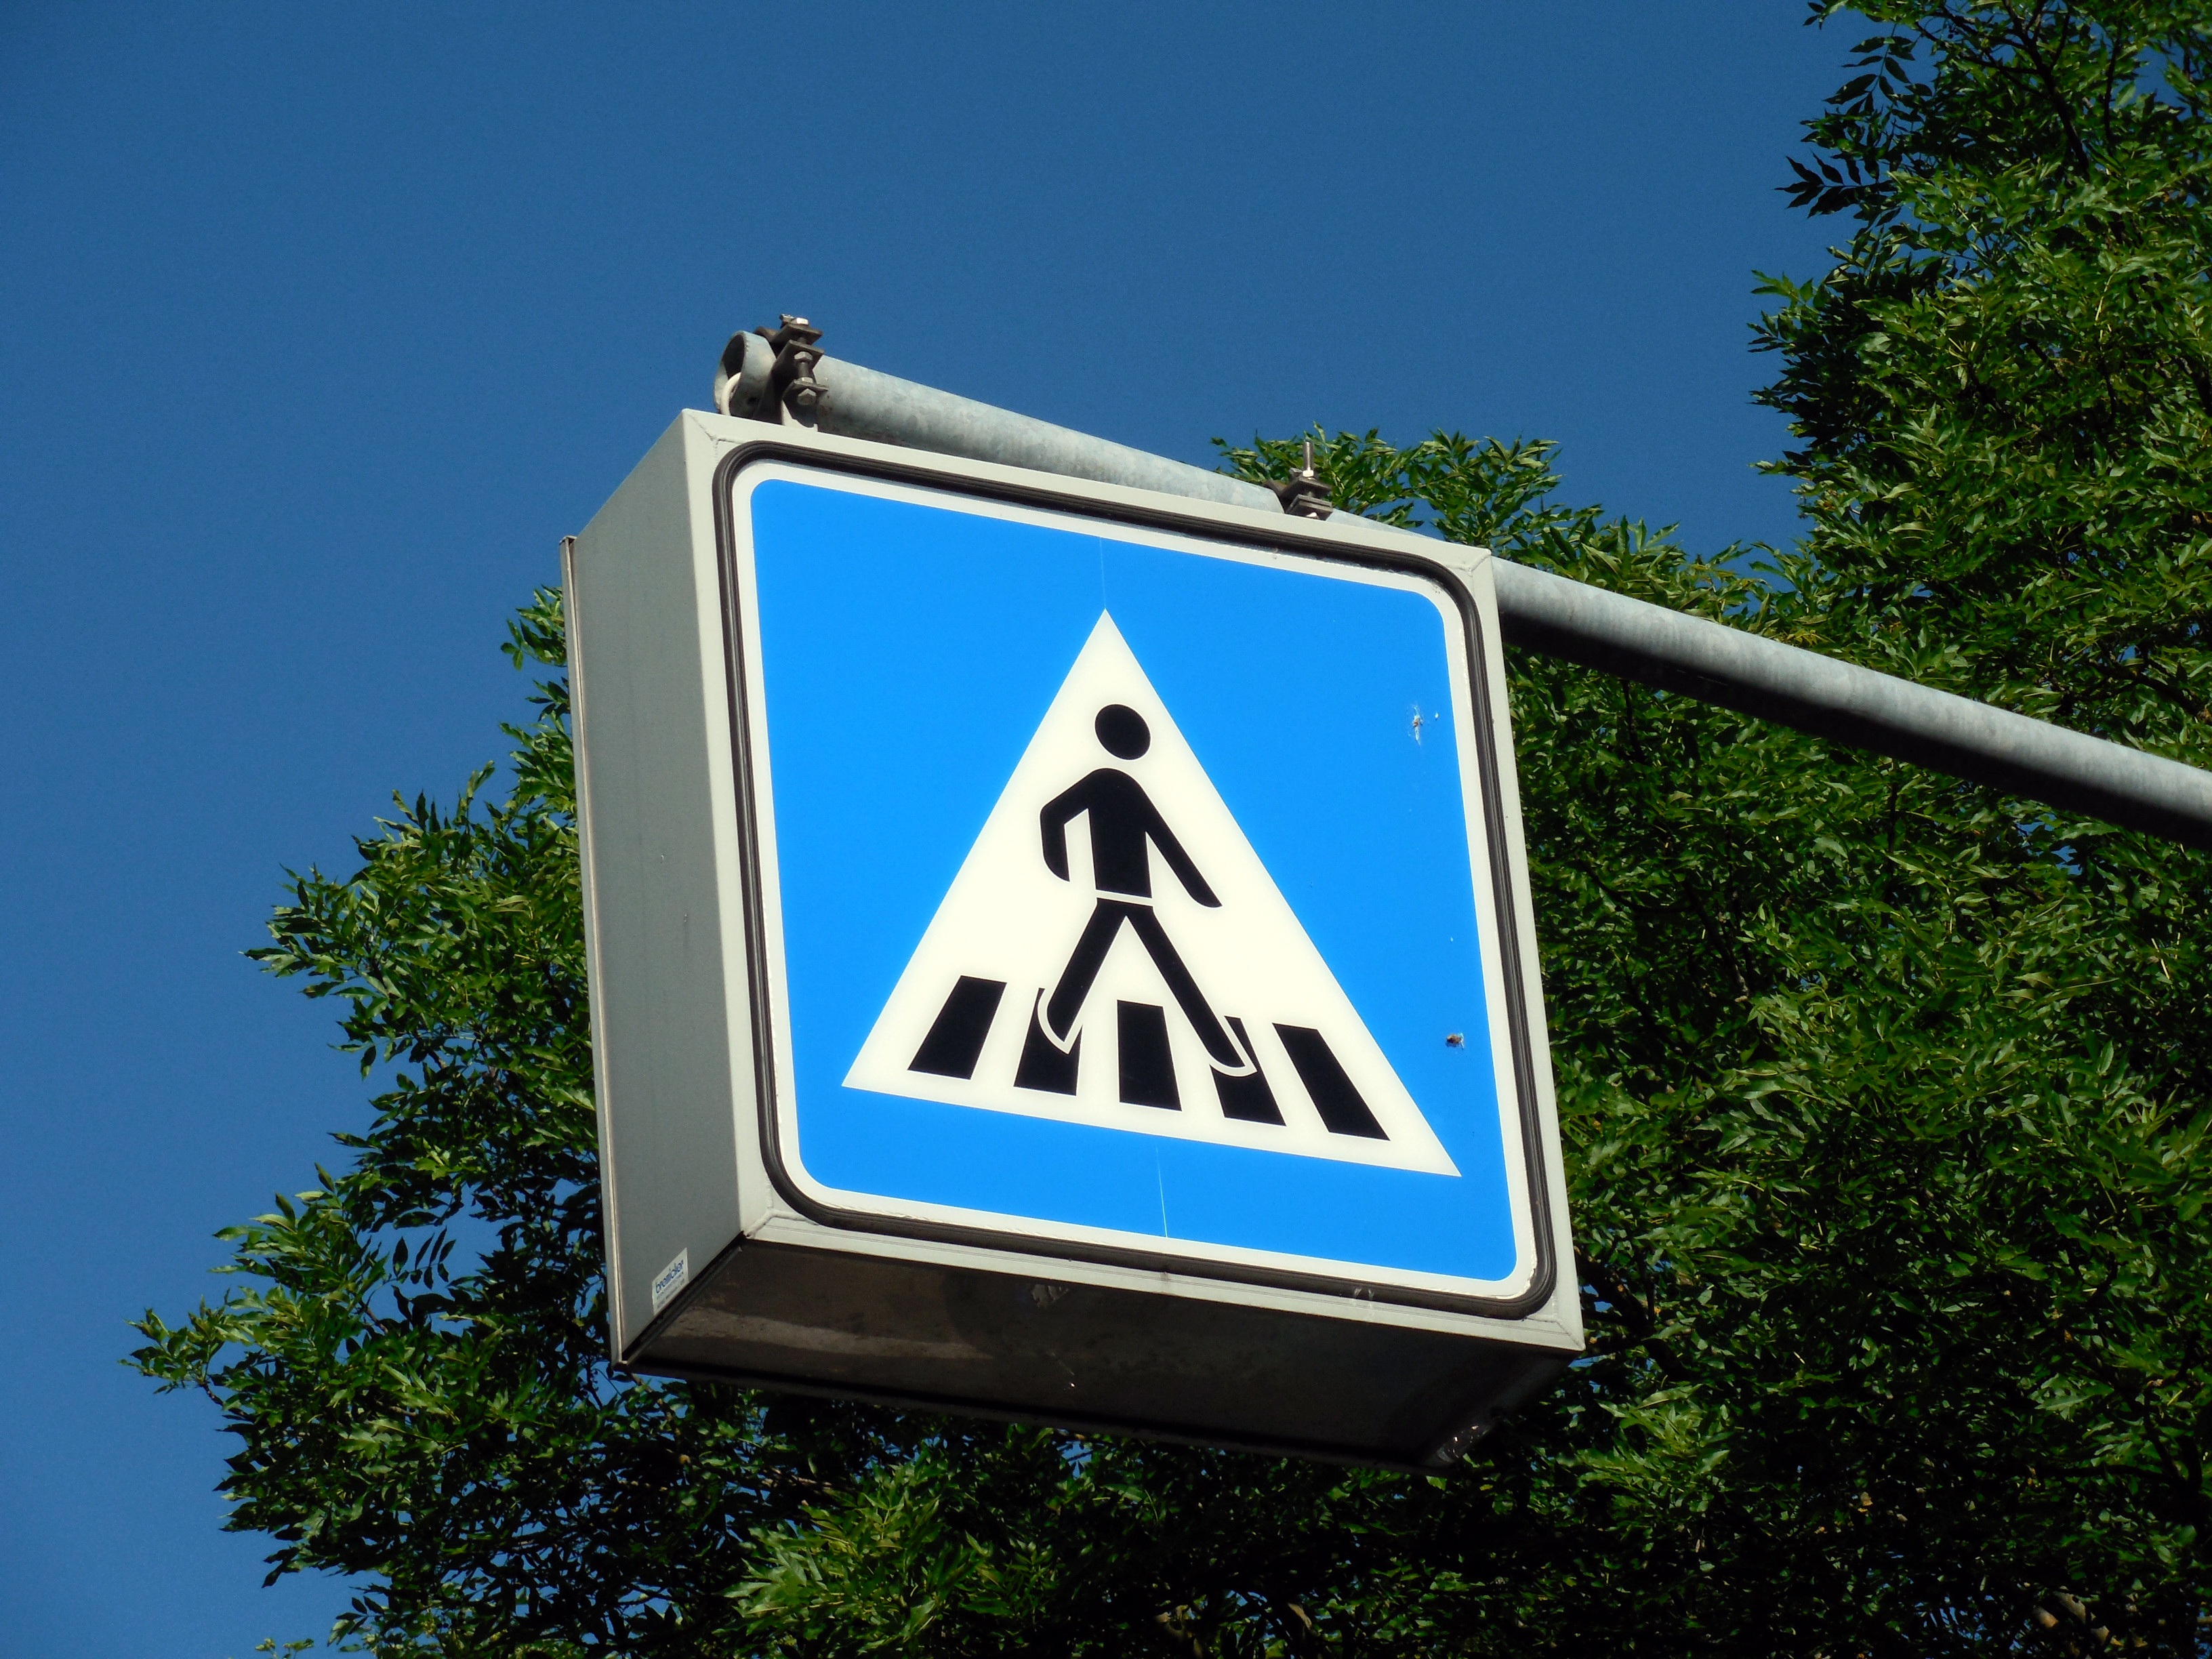
pedestrian, road, traffic, crossing, advertising, sign, street sign, signage, lighting, road sign, shield, zebra crossing, traffic sign, pedestrian crossing